Rotherhithe Tunnel

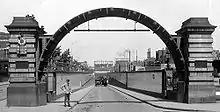
The Rotherhithe entrance of the Rotherhithe Tunnel, 1909

The Rotherhithe Tunnel, designated the A101, is a road tunnel under the River Thames in East London, connecting Limehouse in the London Borough of Tower Hamlets north of the river to Rotherhithe in the London Borough of Southwark south of the river. It was formally opened in 1908 by George, Prince of Wales (later King George V), and Richard Robinson, Chairman of the London County Council. It is a rare example of a road tunnel where road traffic, pedestrians and cyclists all share the same tunnel bore. Transport for London took over ownership and maintenance of the tunnel in 2001.